Jerusalem Biblical Zoo

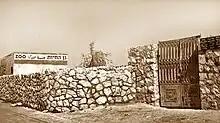
The zoo in the 1940s, probably on Shmuel HaNavi Street

The presence of the animal corner generated many complaints from residents in adjoining buildings due to the smell and noise, as well as the perceived danger of animal escapes. Due to the complaints, the zoo relocated in 1941 to a lot on Shmuel HaNavi Street. Here, too, complaints were heard from the neighbors, but the zoo remained at this site for the next six years.